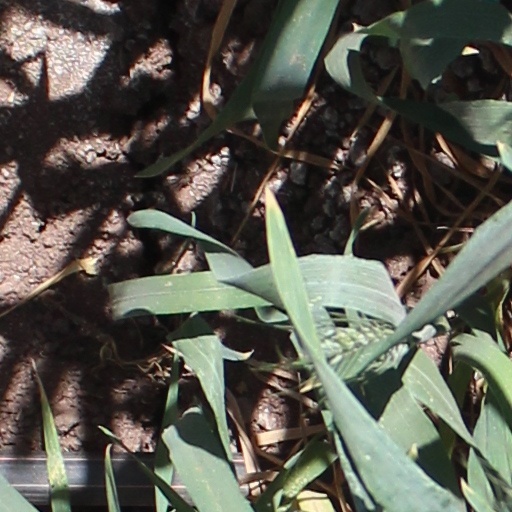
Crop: wheat